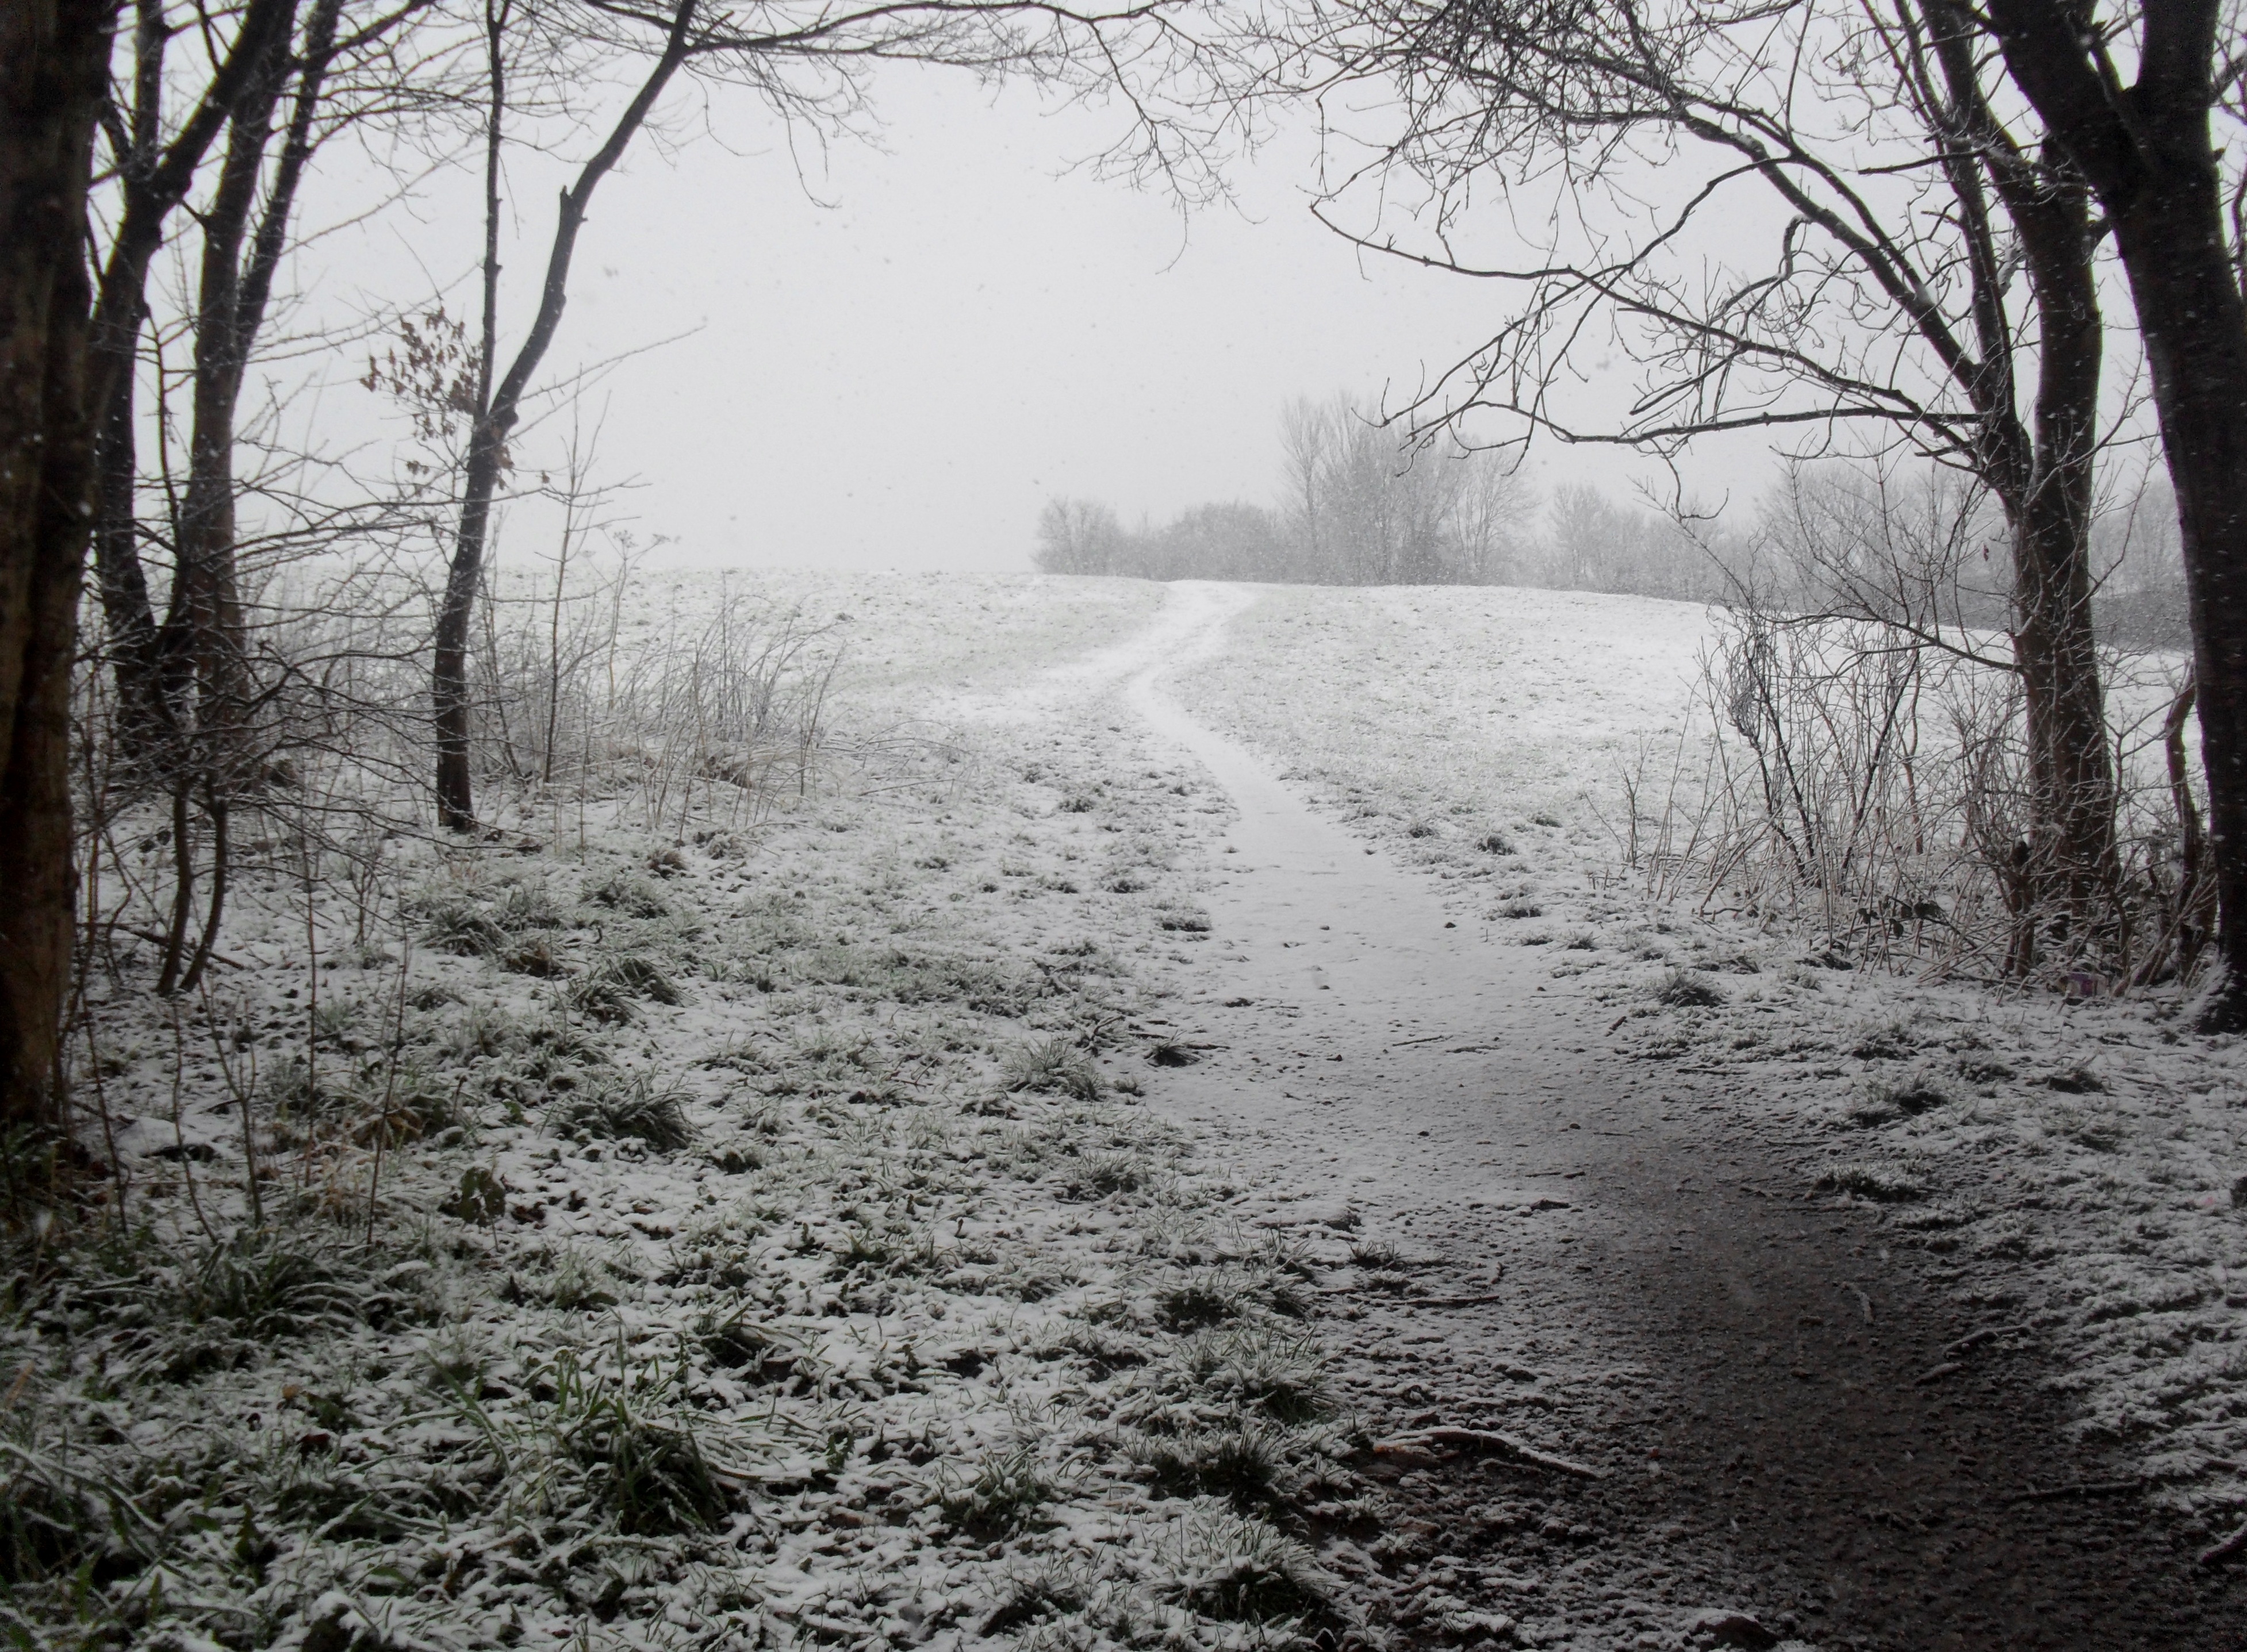
landscape, tree, nature, forest, outdoor, branch, snow, cold, winter, black and white, mist, white, morning, frost, scenic, weather, monochrome, christmas, season, snowfall, woodland, xmas, freezing, monochrome photography, atmospheric phenomenon, rain and snow mixed